Teresa Hsu

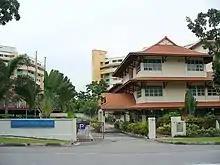
The Society for the Aged Sick at Hougang Avenue 1, Singapore

In 1961, she came to Singapore to live with her older sister, Ursula, late principal of the Convent of the Holy Infant Jesus in Bukit Timah. On seeing her dedication and commitment in helping the poor and sick, Ursula bought her a 0.6-hectare piece of land at Jalan Payoh Lai in 1965, so that Hsu could open the first home for the aged sick in Singapore. The two sisters ran the Home for the Aged Sick for five years. Ursula financed its operations with her pay, while Hsu managed it and made some extra cash by selling the harvest of 10 coconut trees and a dozen banana trees in the backyard.